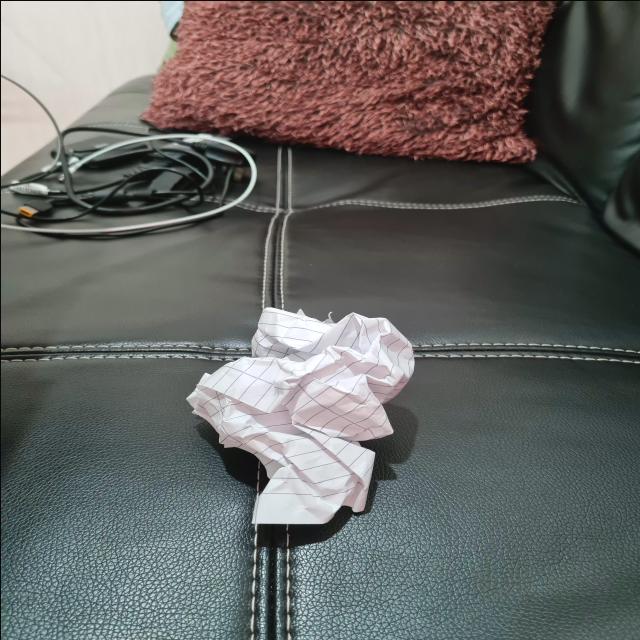
Label: tissues